Architecture of Leeds

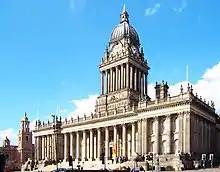
Leeds Town Hall, an example of Victorian architecture. It was built for Leeds Corporation between 1853 and 1858

The architecture of Leeds, a city and metropolitan borough in West Yorkshire, England, encompasses a wide range of architectural styles and notable buildings. As with most northern industrial centres, much of Leeds' prominent architecture is of the Victorian era. However, the City of Leeds also contains buildings from as early as the Middle Ages such as Kirkstall Abbey, one of Britain's best preserved ruined Cistercian monasteries, as well as examples of 20th century industrial architecture, particularly in the districts of Hunslet and Holbeck.